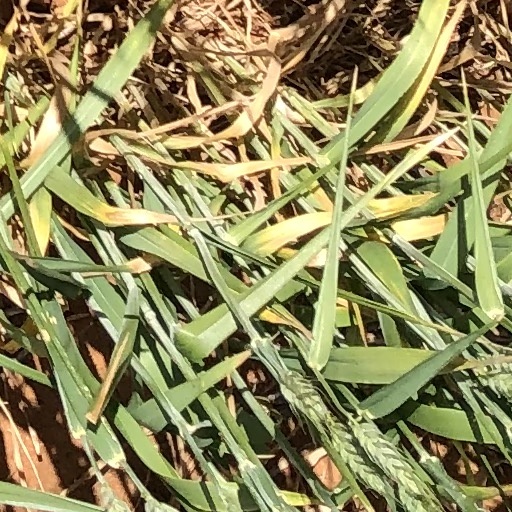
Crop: wheat